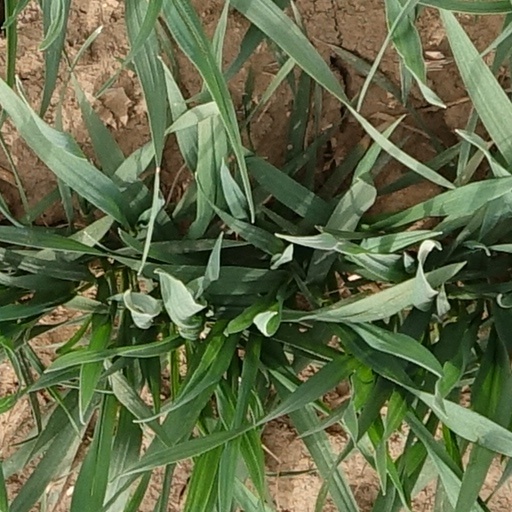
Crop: wheat